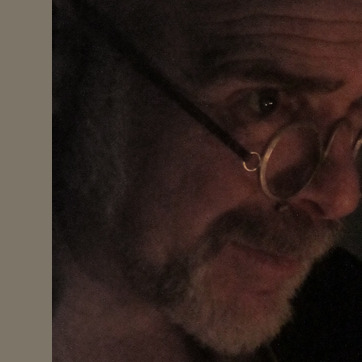
Material: skin